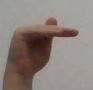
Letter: khaa